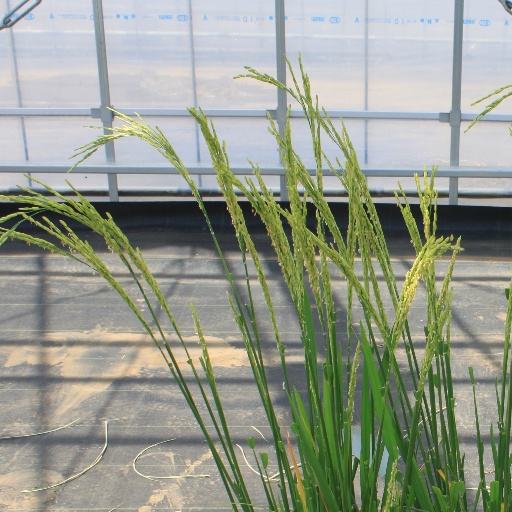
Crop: rice